John Chrysostom

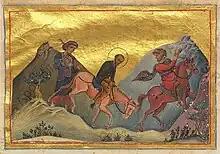
The exile of John Chrysostom, scene from the 11th century Menologion of Basil II.

The causes of John's exile are not clear, though Jennifer Barry suggests that they have to do with his connections to Arianism. Other historians, including Wendy Mayer and Geoffrey Dunn, have argued that "the surplus of evidence reveals a struggle between Johannite and anti-Johannite camps in Constantinople soon after John's departure and for a few years after his death". Faced with exile, John Chrysostom wrote an appeal for help to three churchmen: Pope Innocent I; Venerius, the bishop of Mediolanum (Milan); and Chromatius, the bishop of Aquileia. In 1872, church historian William Stephens wrote: